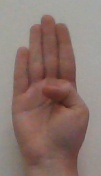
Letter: kaaf